Manuel José Ossandón

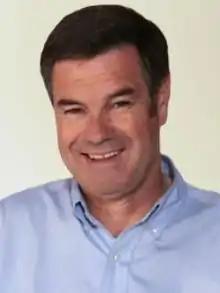

Manuel José Ossandón Irarrázabal, colloquially Cote Ossandón, (born 24 August 1962 in Viña del Mar, Región de Valparaíso) is an agricultural technician and a senator of Chile for the 7th Senatorial District, for the period 2022–2030. He became president of the Senate on 26 March 2025. He was a member of Chilean center-right party Renovación Nacional (RN), but he renounced it in July 2016.